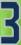
Number: 3